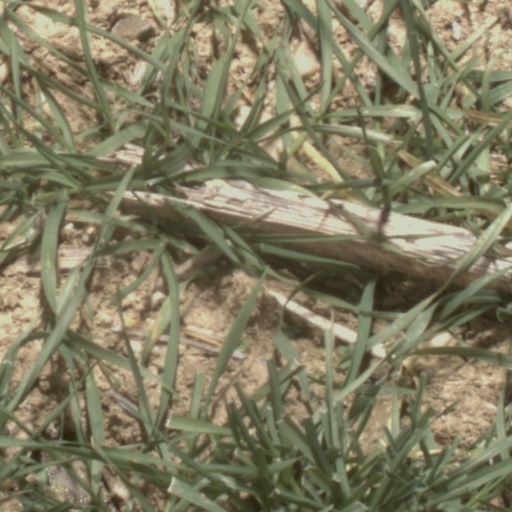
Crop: wheat